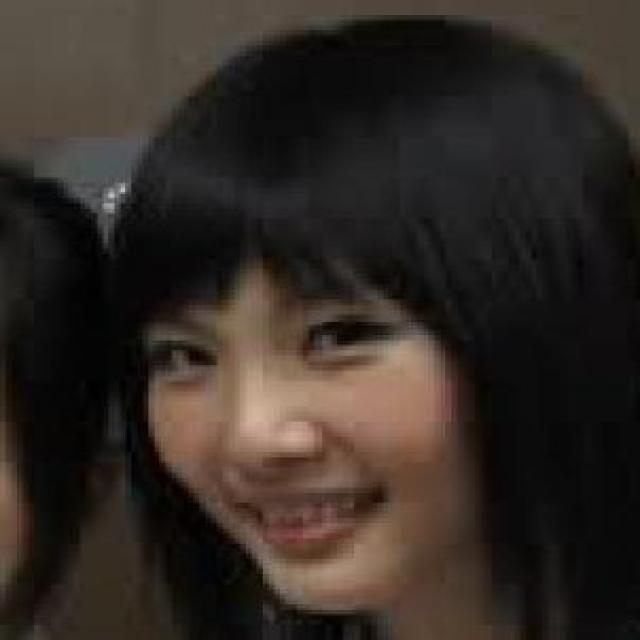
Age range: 13-20